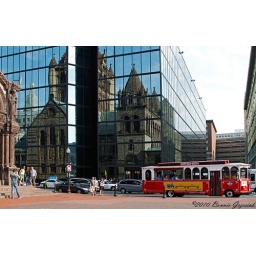
The reflection of the church in this glass building was fantastic.